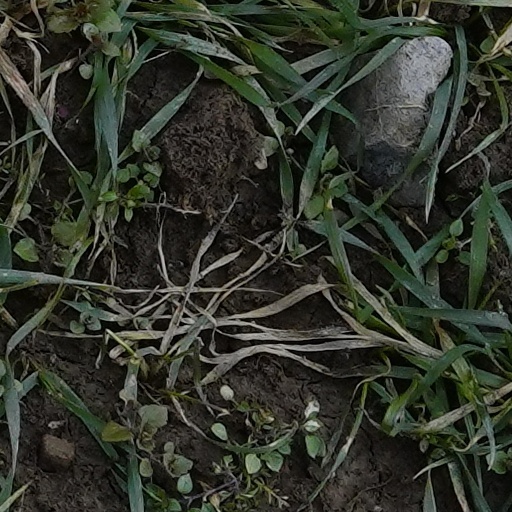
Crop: wheat